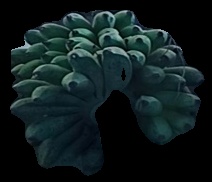
Variety: rasbale
Grade: grade2